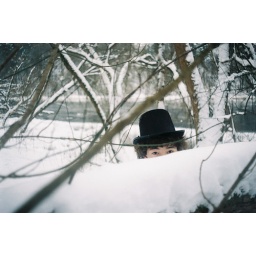
cat in hat